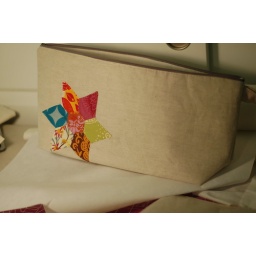
Allison wanted to special bags with her order of box bags and clutches... this in one.